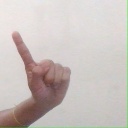
अक्षर: ए